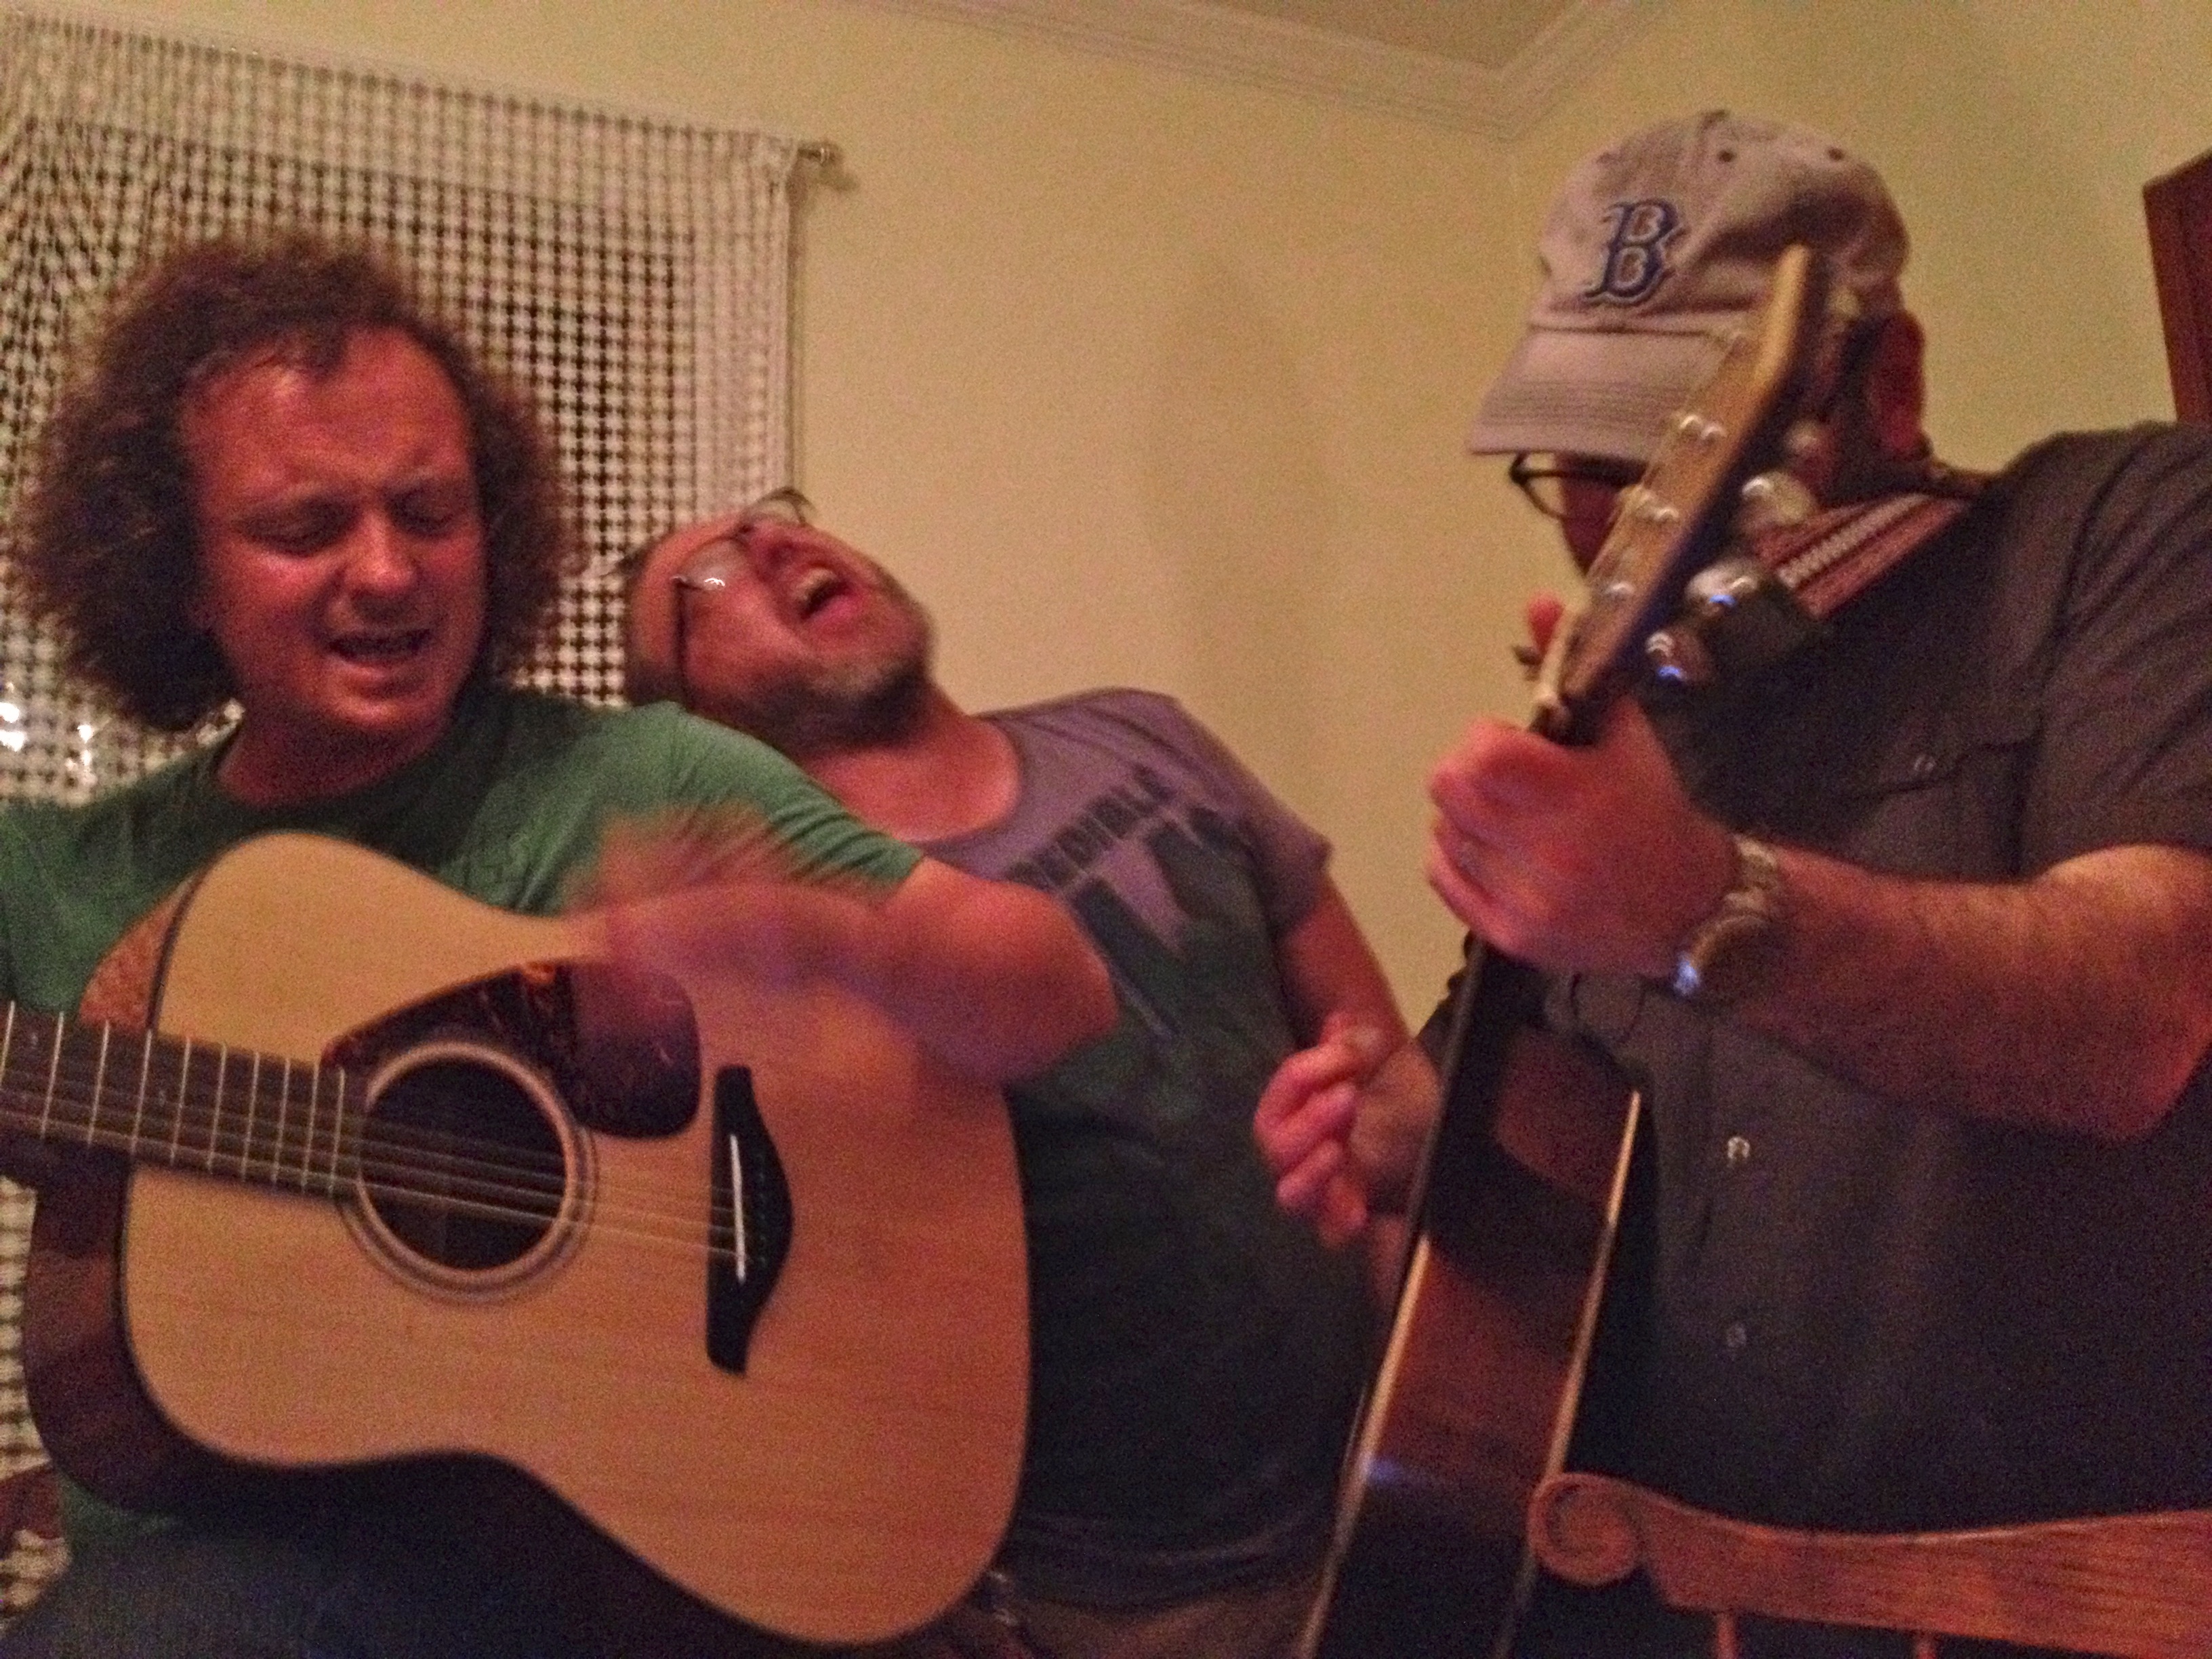
music, guitar, acoustic guitar, musician, musical instrument, singing, guitarist, umwfa12, fiddle, string instrument, bowed string instrument, plucked string instruments